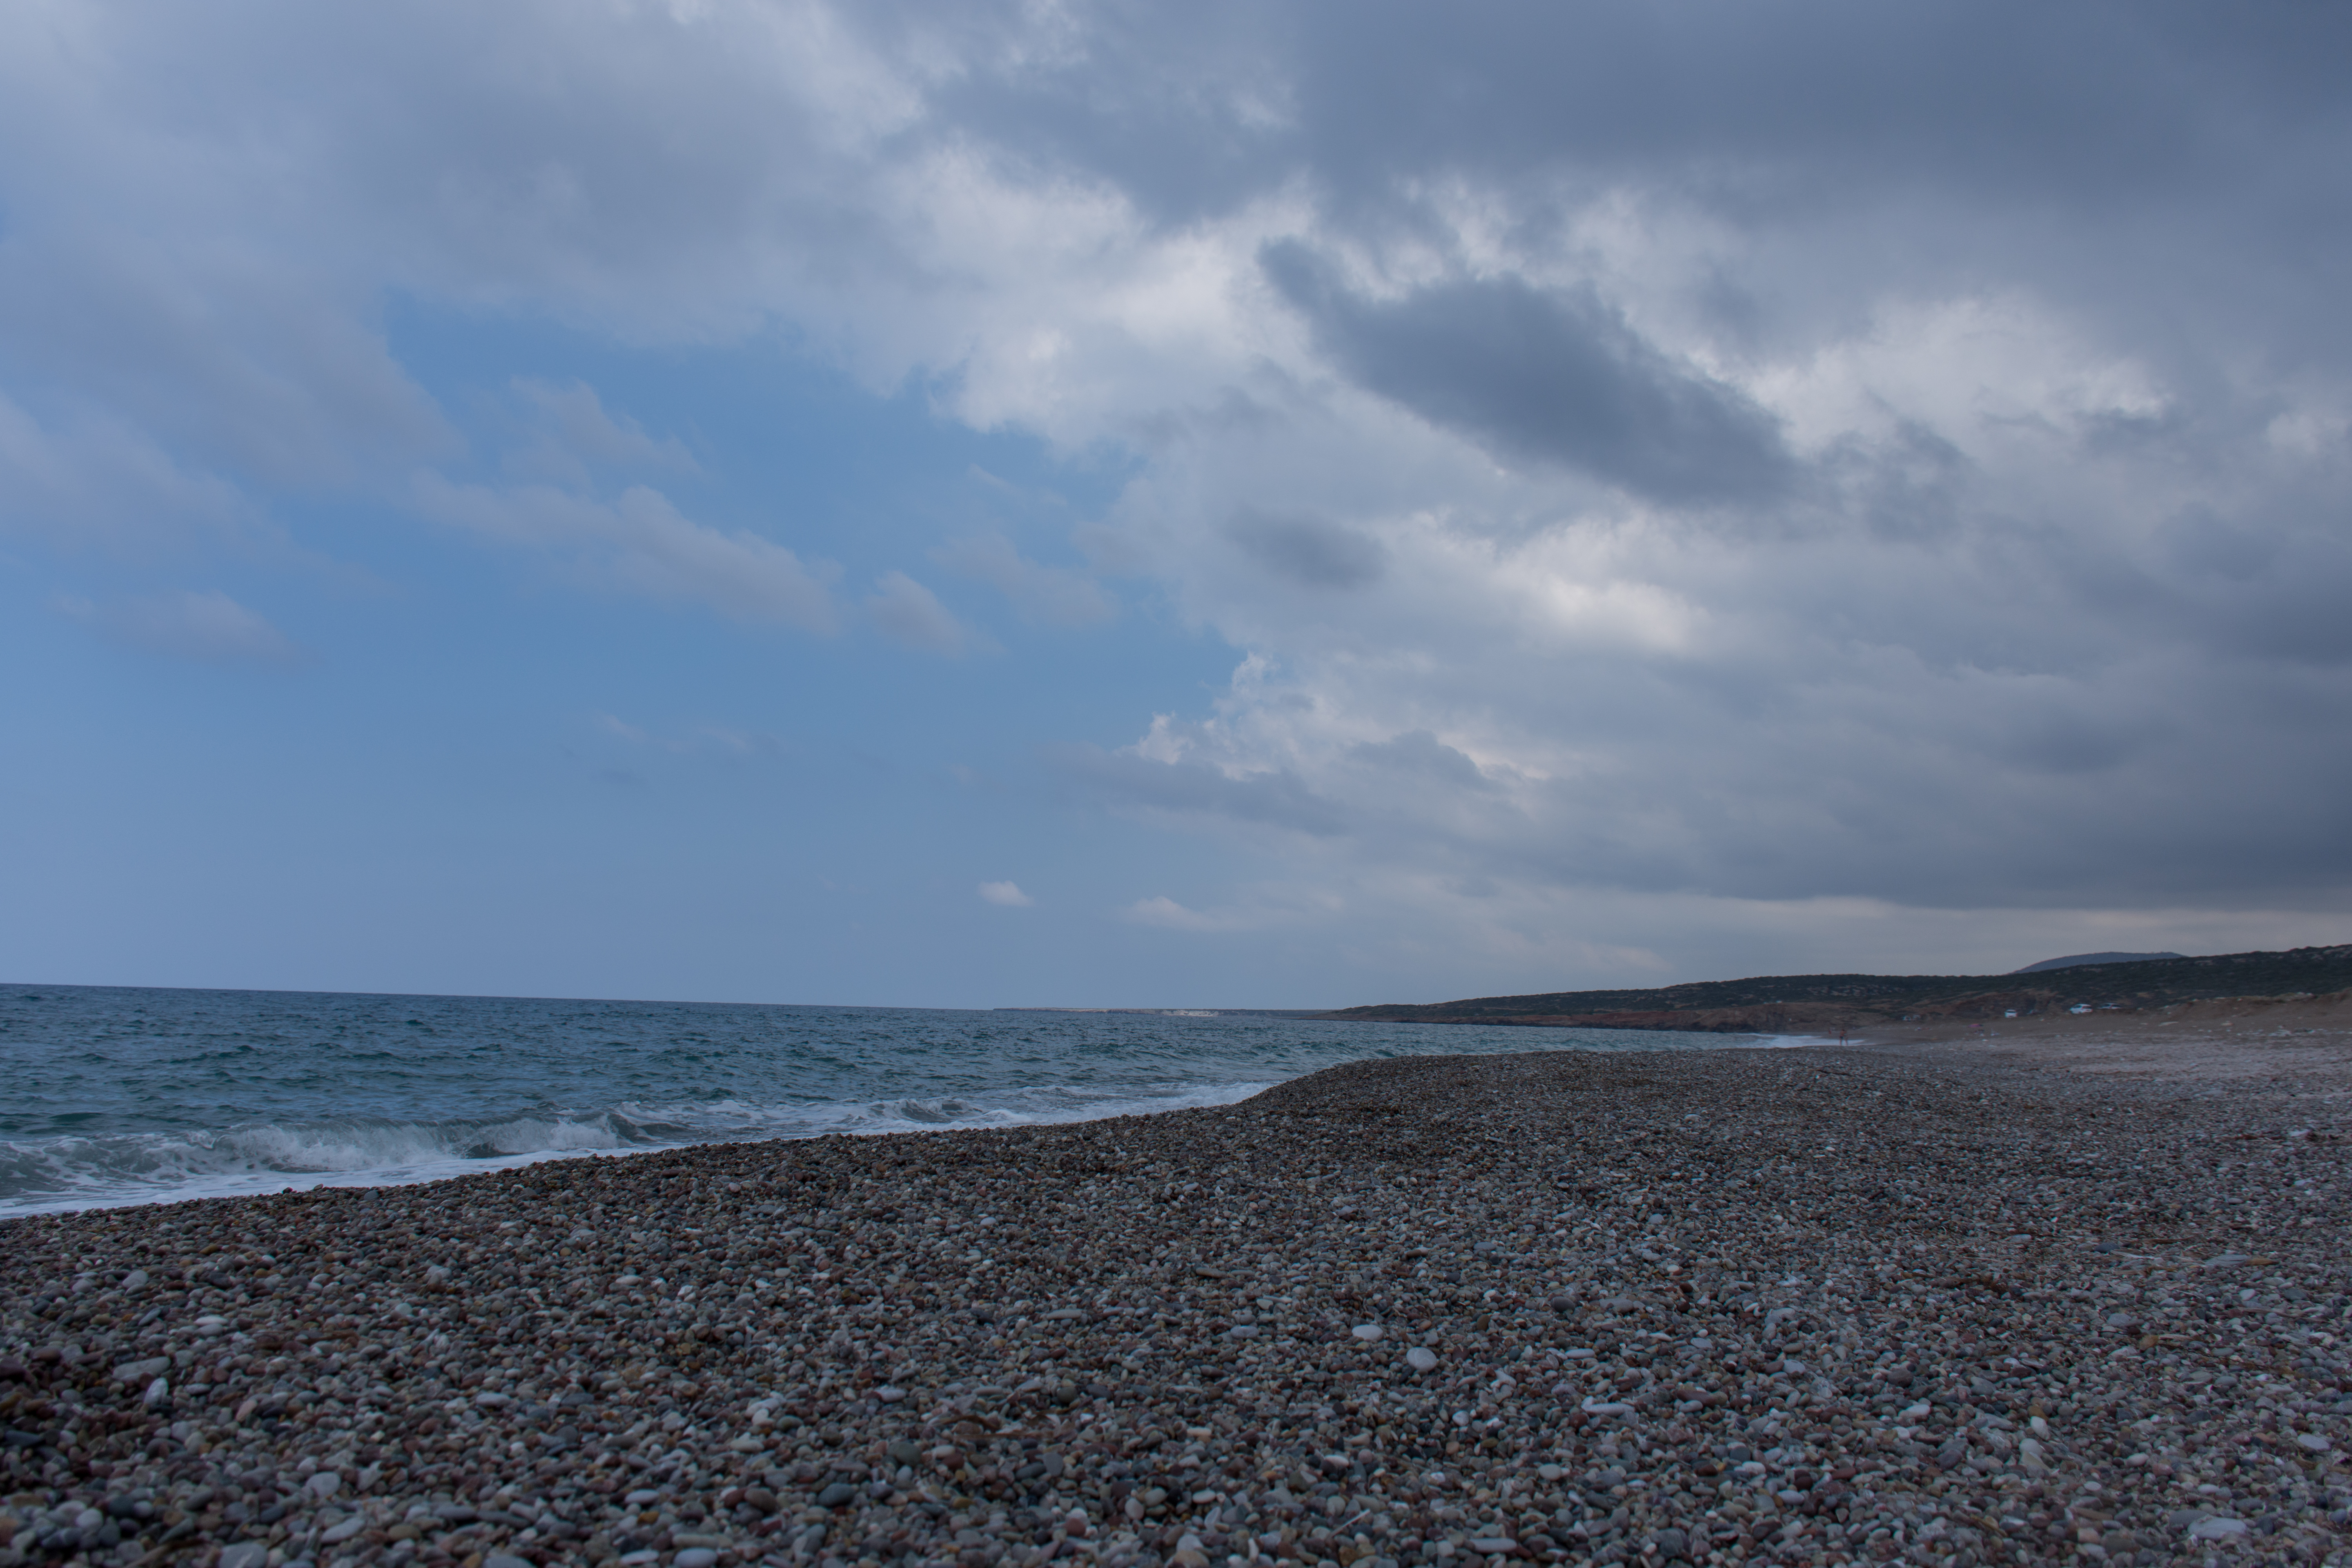
nature, sky landscape, sea, ocean, mediterranean, sky, horizon, shore, cloud, coast, coastal and oceanic landforms, beach, headland, water, wind wave, wave, promontory, calm, meteorological phenomenon, loch, mudflat, bay, cape, inlet, breakwater